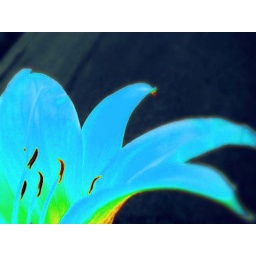
i changed the hue of the yellow flower to a bright blue with a little green and yellow in it.